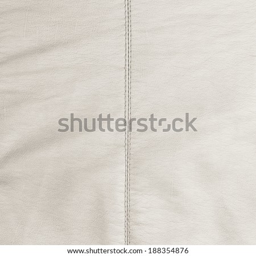
white leather texture with a single seam in the center